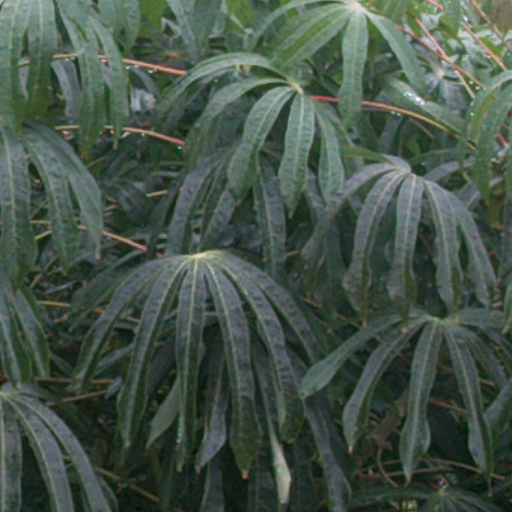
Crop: cassava